Radical Faeries

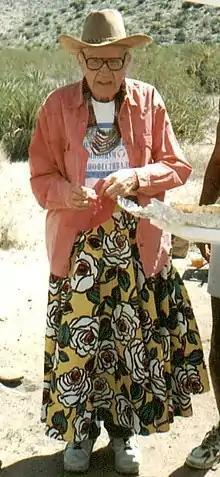
Harry Hay, a co-founder of the Radical Faerie movement, in 1996

Faeries represent the first spiritual movement to be both "gay centered and gay engendered", where gayness is central to the idea, rather than in addition to, or incidental to a pre-existing spiritual tradition. The Radical Faerie exploration of the "gay spirit" is central, and that it is itself the source of spirituality, wisdom, and initiation. Mitch Walker claims that "because of its indigenous, gay-centered nature, the Radical Faerie movement pioneers a new seriousness about gayness, its depth and potential, thereby heralding a new stage in the meaning of Gay Liberation."